Bronze

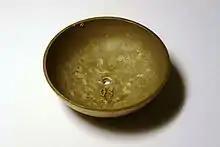
Bronze bell with a visible crystallite structure.

There are many different bronze alloys, but typically modern bronze is about 88% copper and 12% tin. "Alpha bronze" consists of the alpha solid solution of tin in copper. Alpha bronze alloys of 4–5% tin are used to make coins, springs, turbines and blades. Historical "bronzes" are highly variable in composition, as most metalworkers probably used whatever scrap was on hand; the metal of the 12th-century English Gloucester Candlestick is bronze containing a mixture of copper, zinc, tin, lead, nickel, iron, antimony, arsenic and an unusually large amount of silver – between 22.5% in the base and 5.76% in the pan below the candle. The proportions of this mixture suggest that the candlestick was made from a hoard of old coins. The 13th-century Benin Bronzes are in fact brass, and the 12th-century Romanesque Baptismal font at St Bartholomew's Church, Liège is sometimes described as bronze and sometimes as brass.